Neanderthal

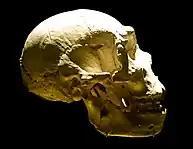
A "pre-Neanderthal" skull ("Miguelón") from Sima de los Huesos, Spain

A number of Neanderthal fossils had been discovered before their antiquity was fully understood. The first Neanderthal remains—Engis 2 (a skull)—were discovered in 1829 by Dutch/Belgian prehistorian Philippe-Charles Schmerling in the Grottes d'Engis, Belgium. He concluded that these "poorly developed" human remains must have been buried at the same time and by the same causes as the co-existing remains of extinct animal species. In 1848, Gibraltar 1 from Forbes' Quarry was presented to the Gibraltar Scientific Society by their Secretary Lieutenant Edmund Henry Réné Flint, but was thought to be a modern human skull.